Matawan, New Jersey

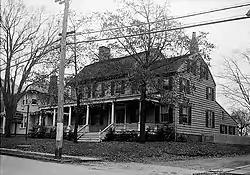
Maj. John Burrowes Mansion on Main Street

The Lenape Native Americans called the area "", which gave rise to the area being called "Matovancons" by Dutch settlers, from which derives the name "Matawan". The name may derive from a Lenape language word meaning "where two rivers come together" or it may originate from the Southern Unami ', "bad riverbank" or "bad hill", a possible reference to bluffs along Raritan Bay which were subject to erosion and collapse prior to the construction of a seawall in the 1970s. Another possible source is ', Northern Unami for "bad fog", which may have referred to fog generated on Raritan Bay. Other possible meanings are "magician", "charmed skin" or "it arrives in a lake".